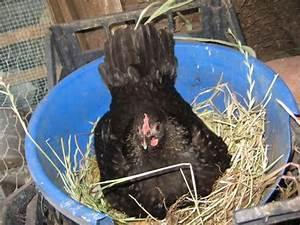
chicken